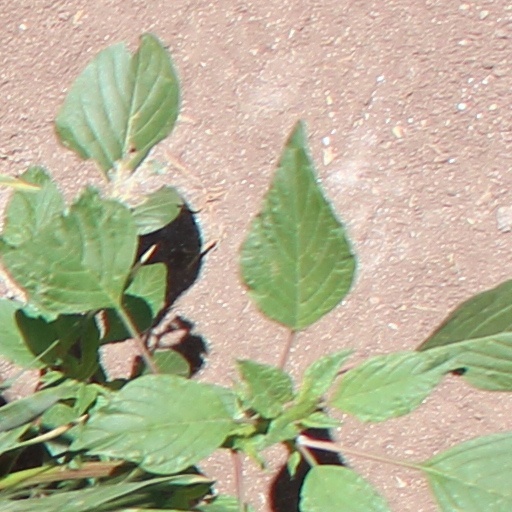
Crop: wheat